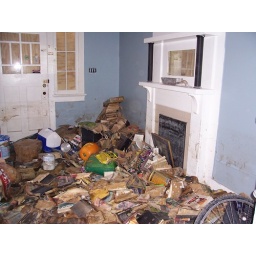
I had just moved in boxes of books, which all disintegrated after sitting in water for three weeks.